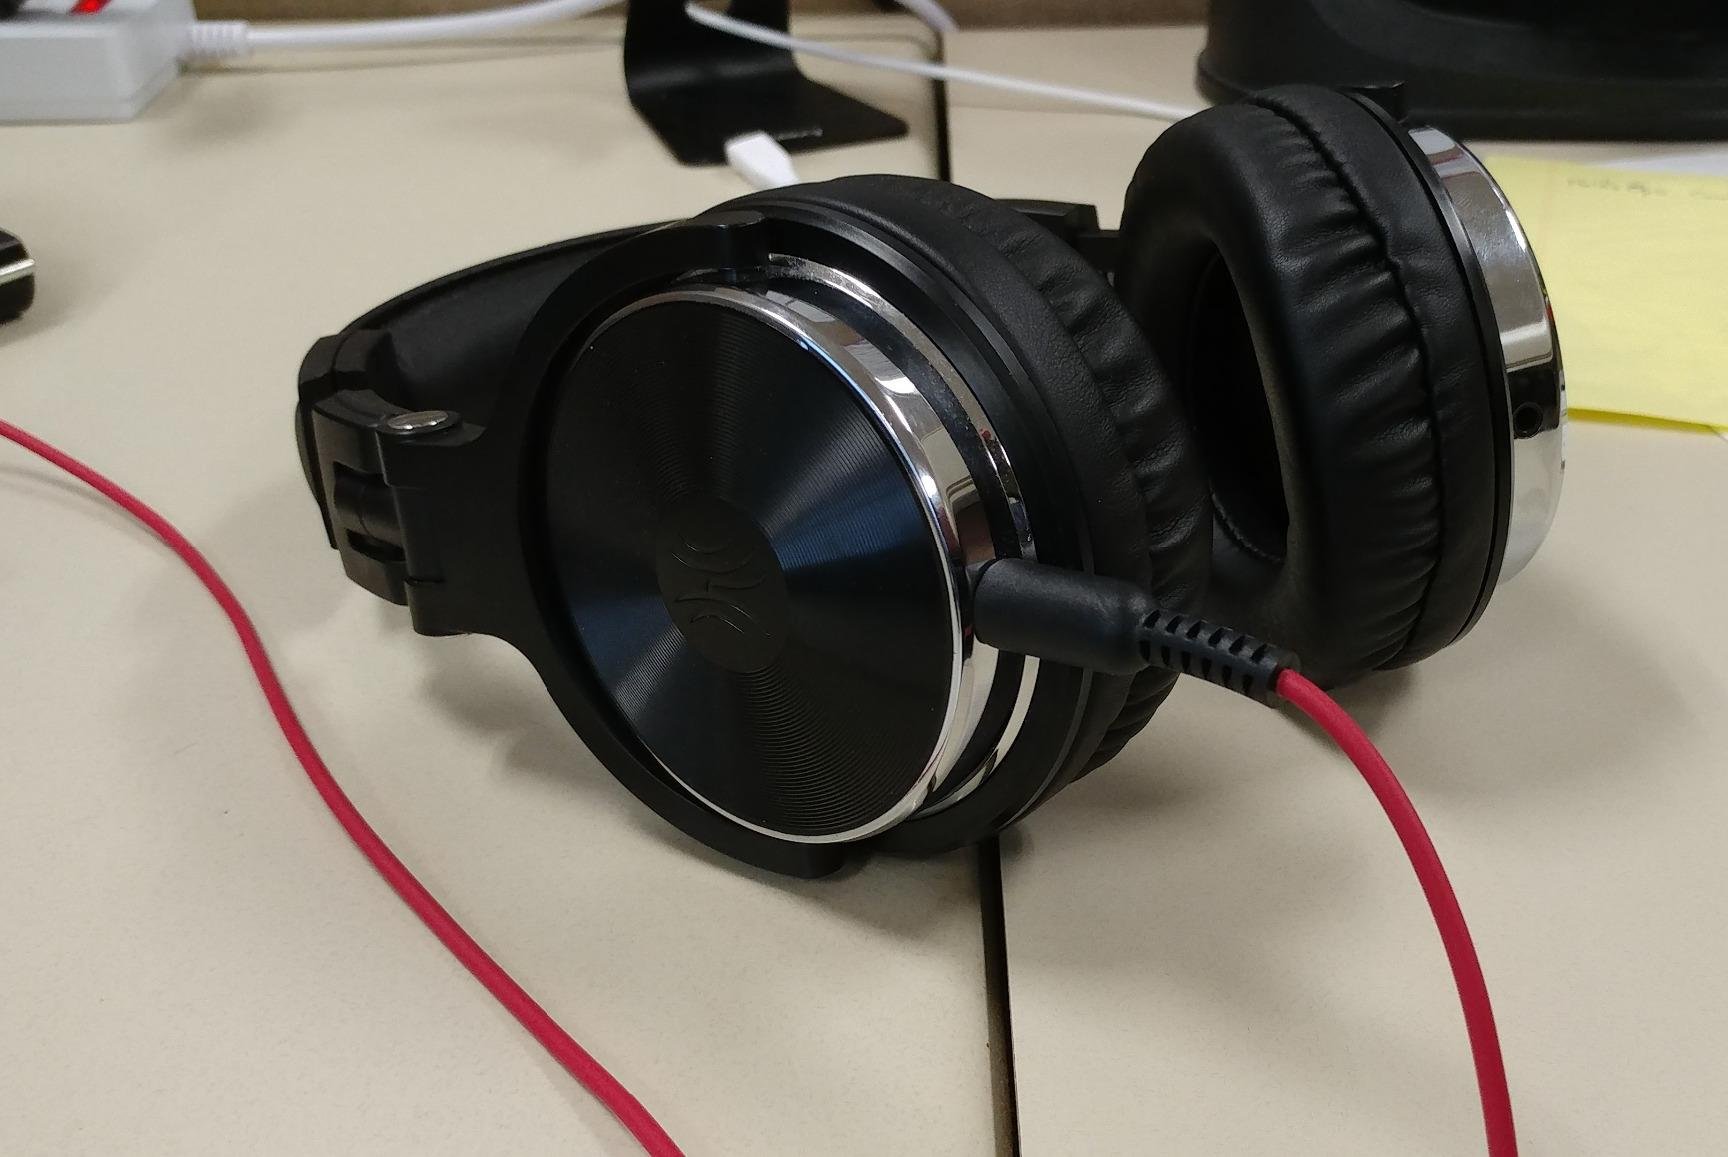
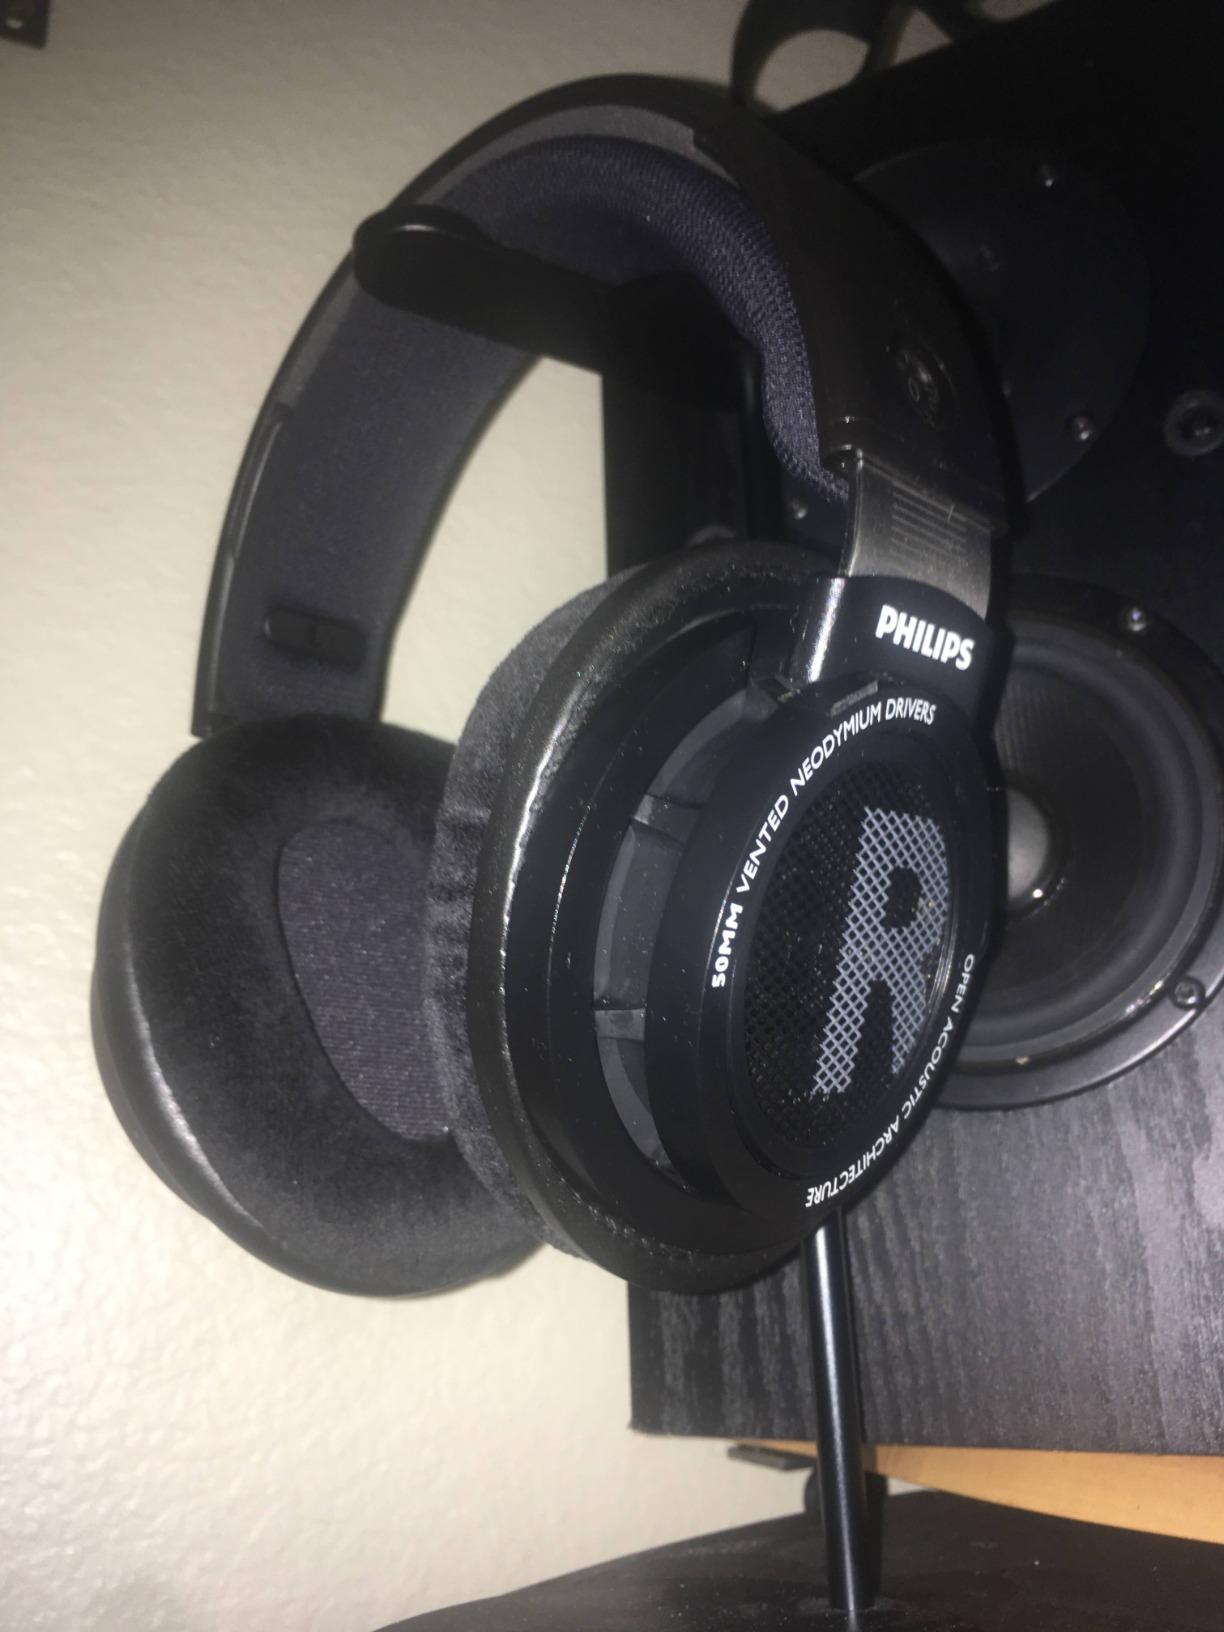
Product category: headphones
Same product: no